Jim Lonborg

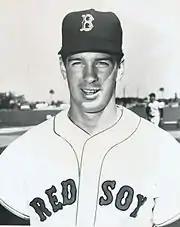
Lonborg in 1971

In December of 1967, Lonborg tore the ligaments in his left knee while skiing, and his pitching career thereafter was marked by many injuries. In trying to compensate for his knee injury, he developed right shoulder problems that lasted the remainder of his career. After pitching 273.1 innings in 1967, he never threw more than 167.2 innings in a season over the next four years with the Red Sox, and won only 27 games from through 1971. In both 1970 and 1971, he spent time with the Triple-A Louisville Colonels while trying to recover from his injuries and to regain his pitching form, and he finished the 1971 season with the Red Sox going 10–7, his best record since 1967. It would not be until 1976, years after leaving Boston, that Lonborg's right shoulder would be pain free.